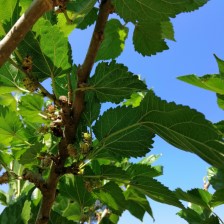
Variety: Buriram60